Sagardotegi

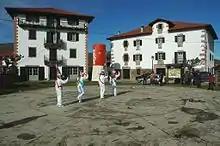
The "sagar-dantza" or "apple dance" in Baztan

But with the increase of wine making in Álava, the increase in the production of cereals (and the related production of beer) over the centuries led to a decline in cider consumption and the apple being regarded as food, rather than a raw material for making cider.